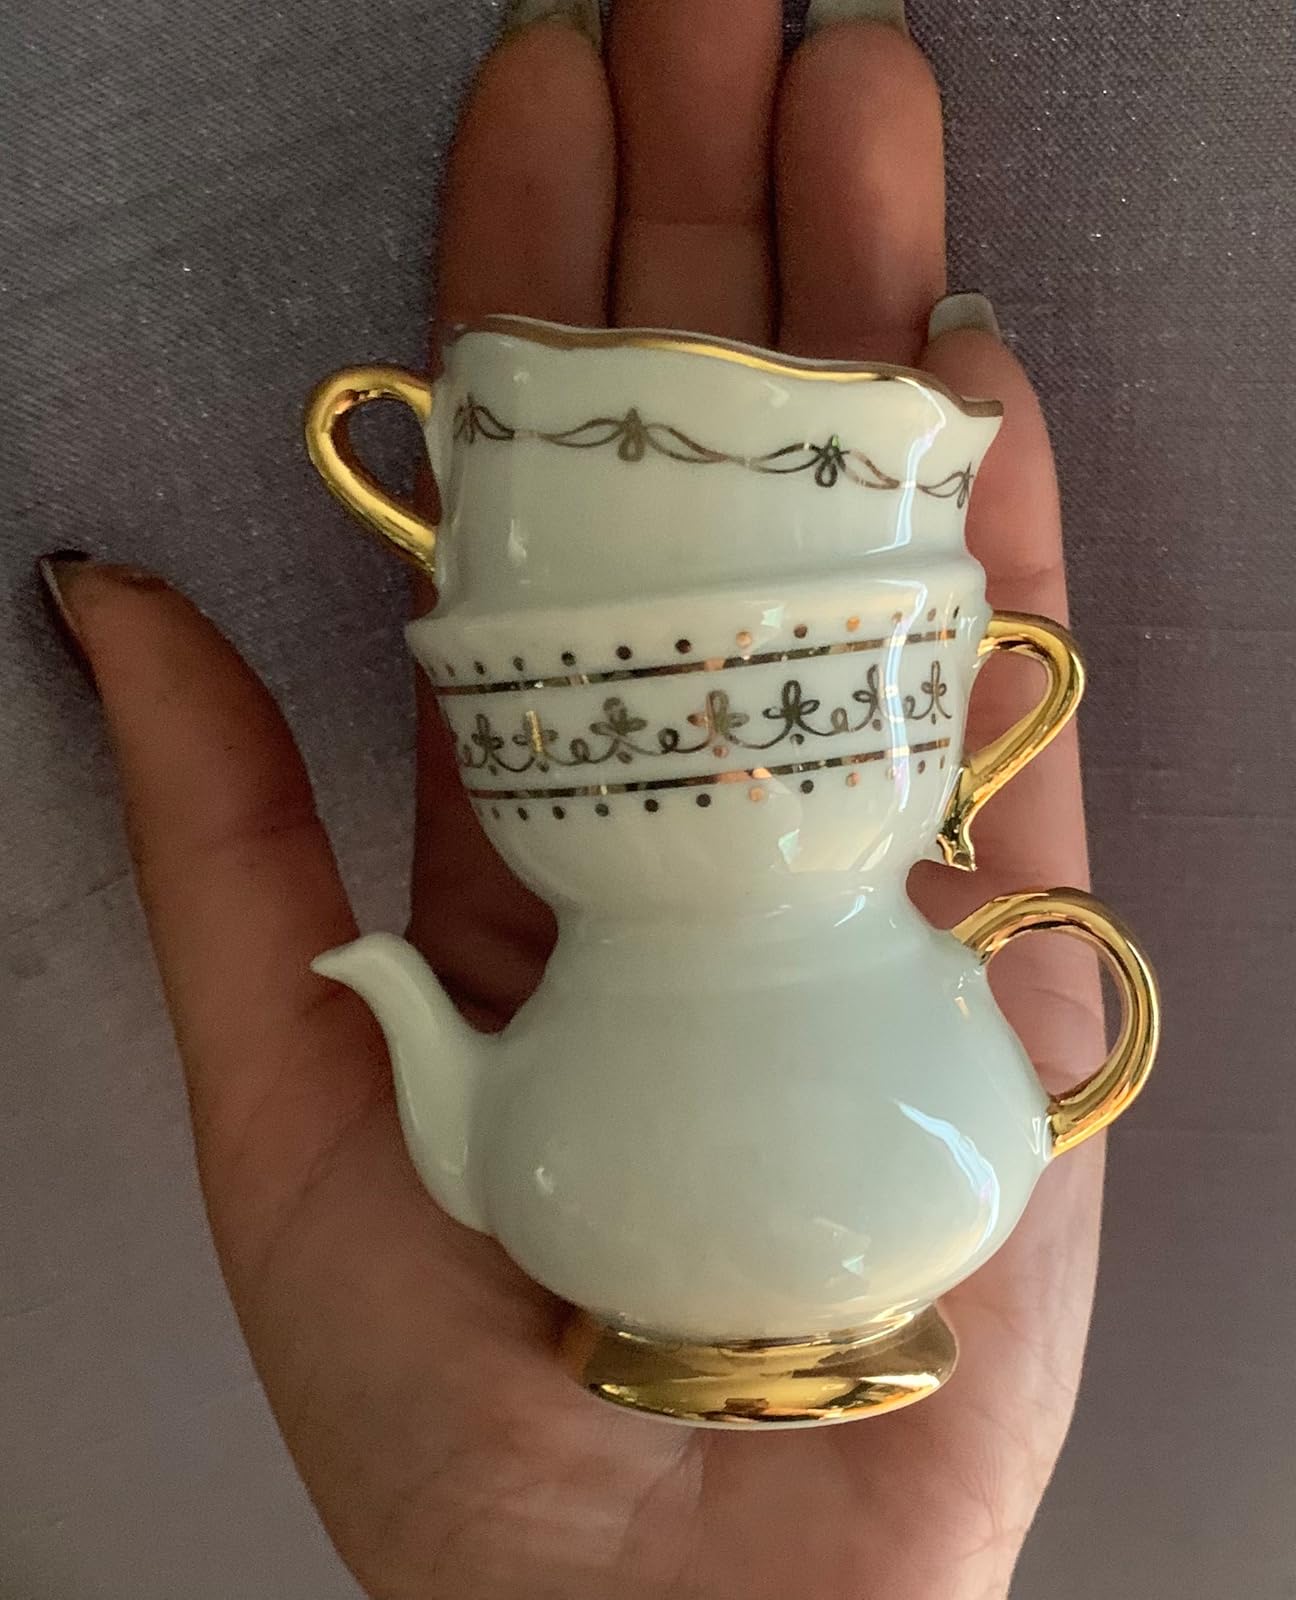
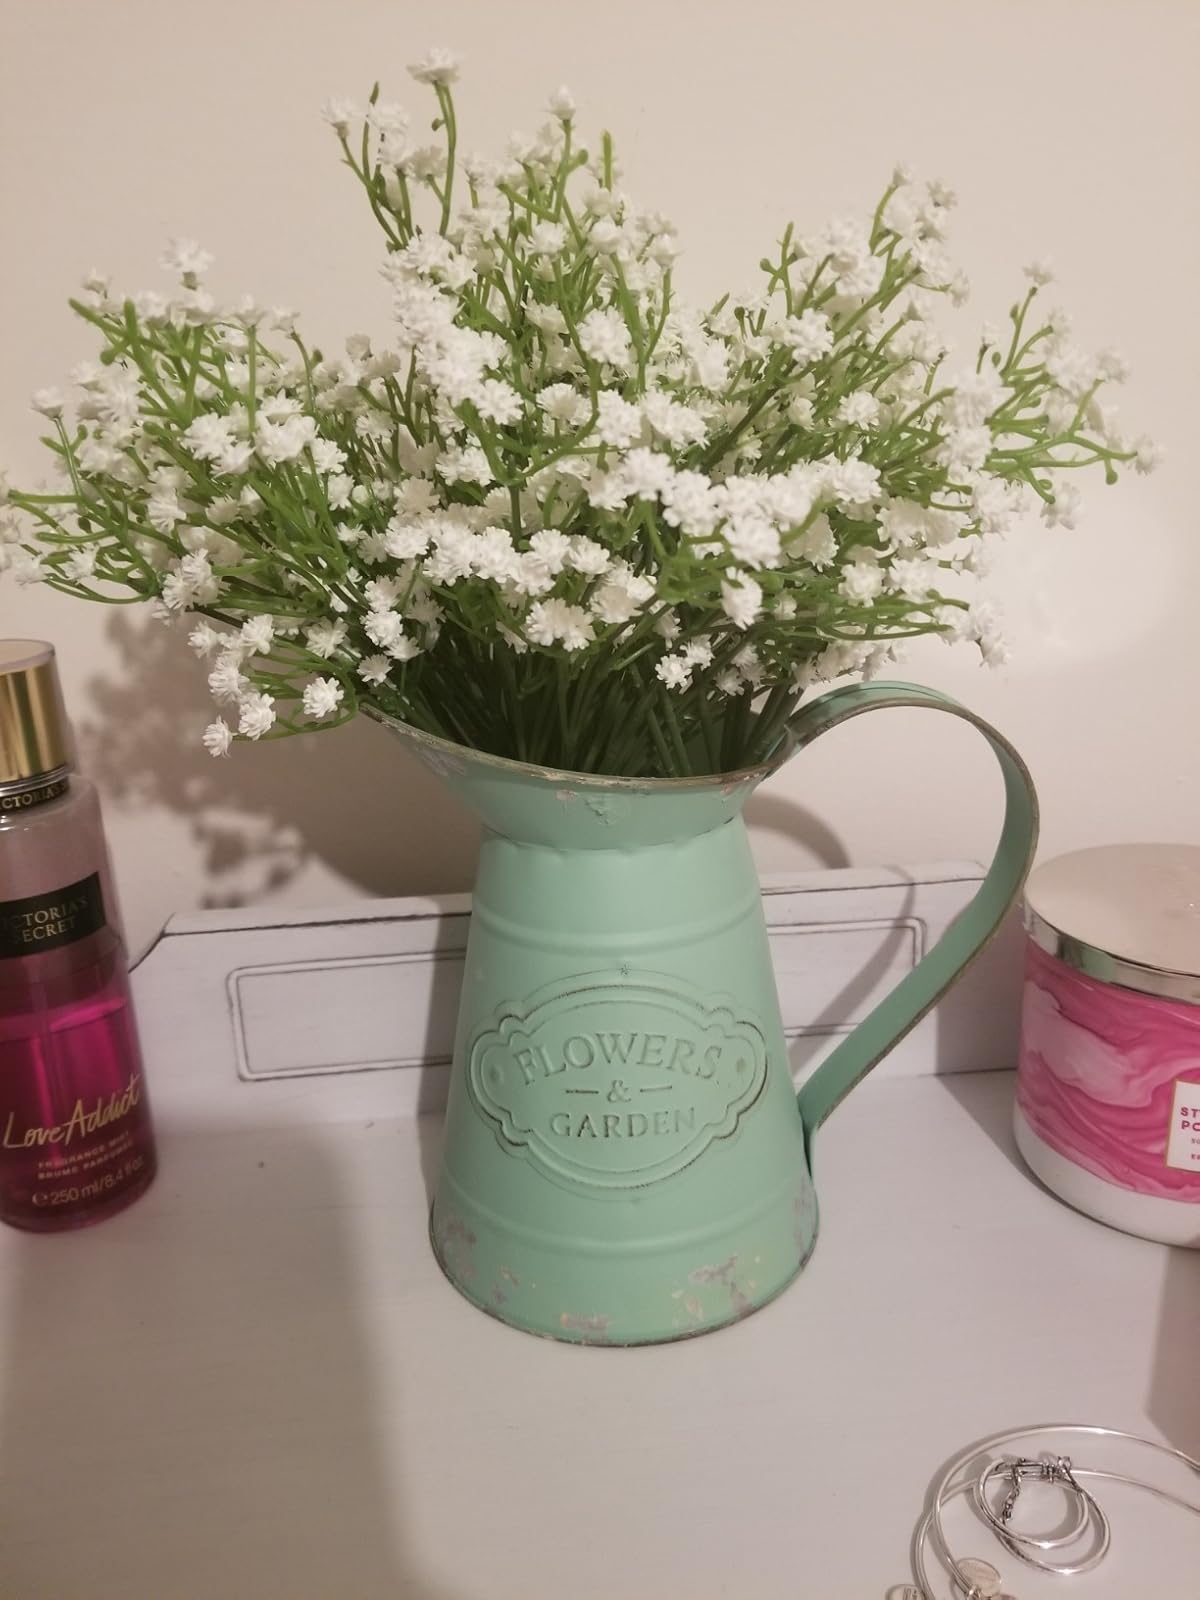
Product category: vase
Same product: no